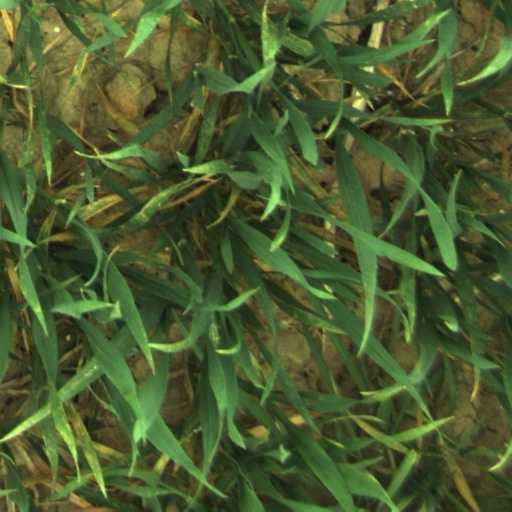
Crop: wheat